Aussie Rules Footy

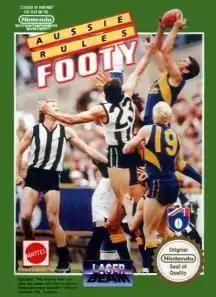
Art cover of "Aussie Rules Footy"

Aussie Rules Footy is the first AFL simulation video game for the Nintendo Entertainment System. It was developed by Melbourne-based Beam Software and published under their "Laser Beam" publishing title in 1991. The release was Australian-only, with distribution handled through Mattel's Australian operations.